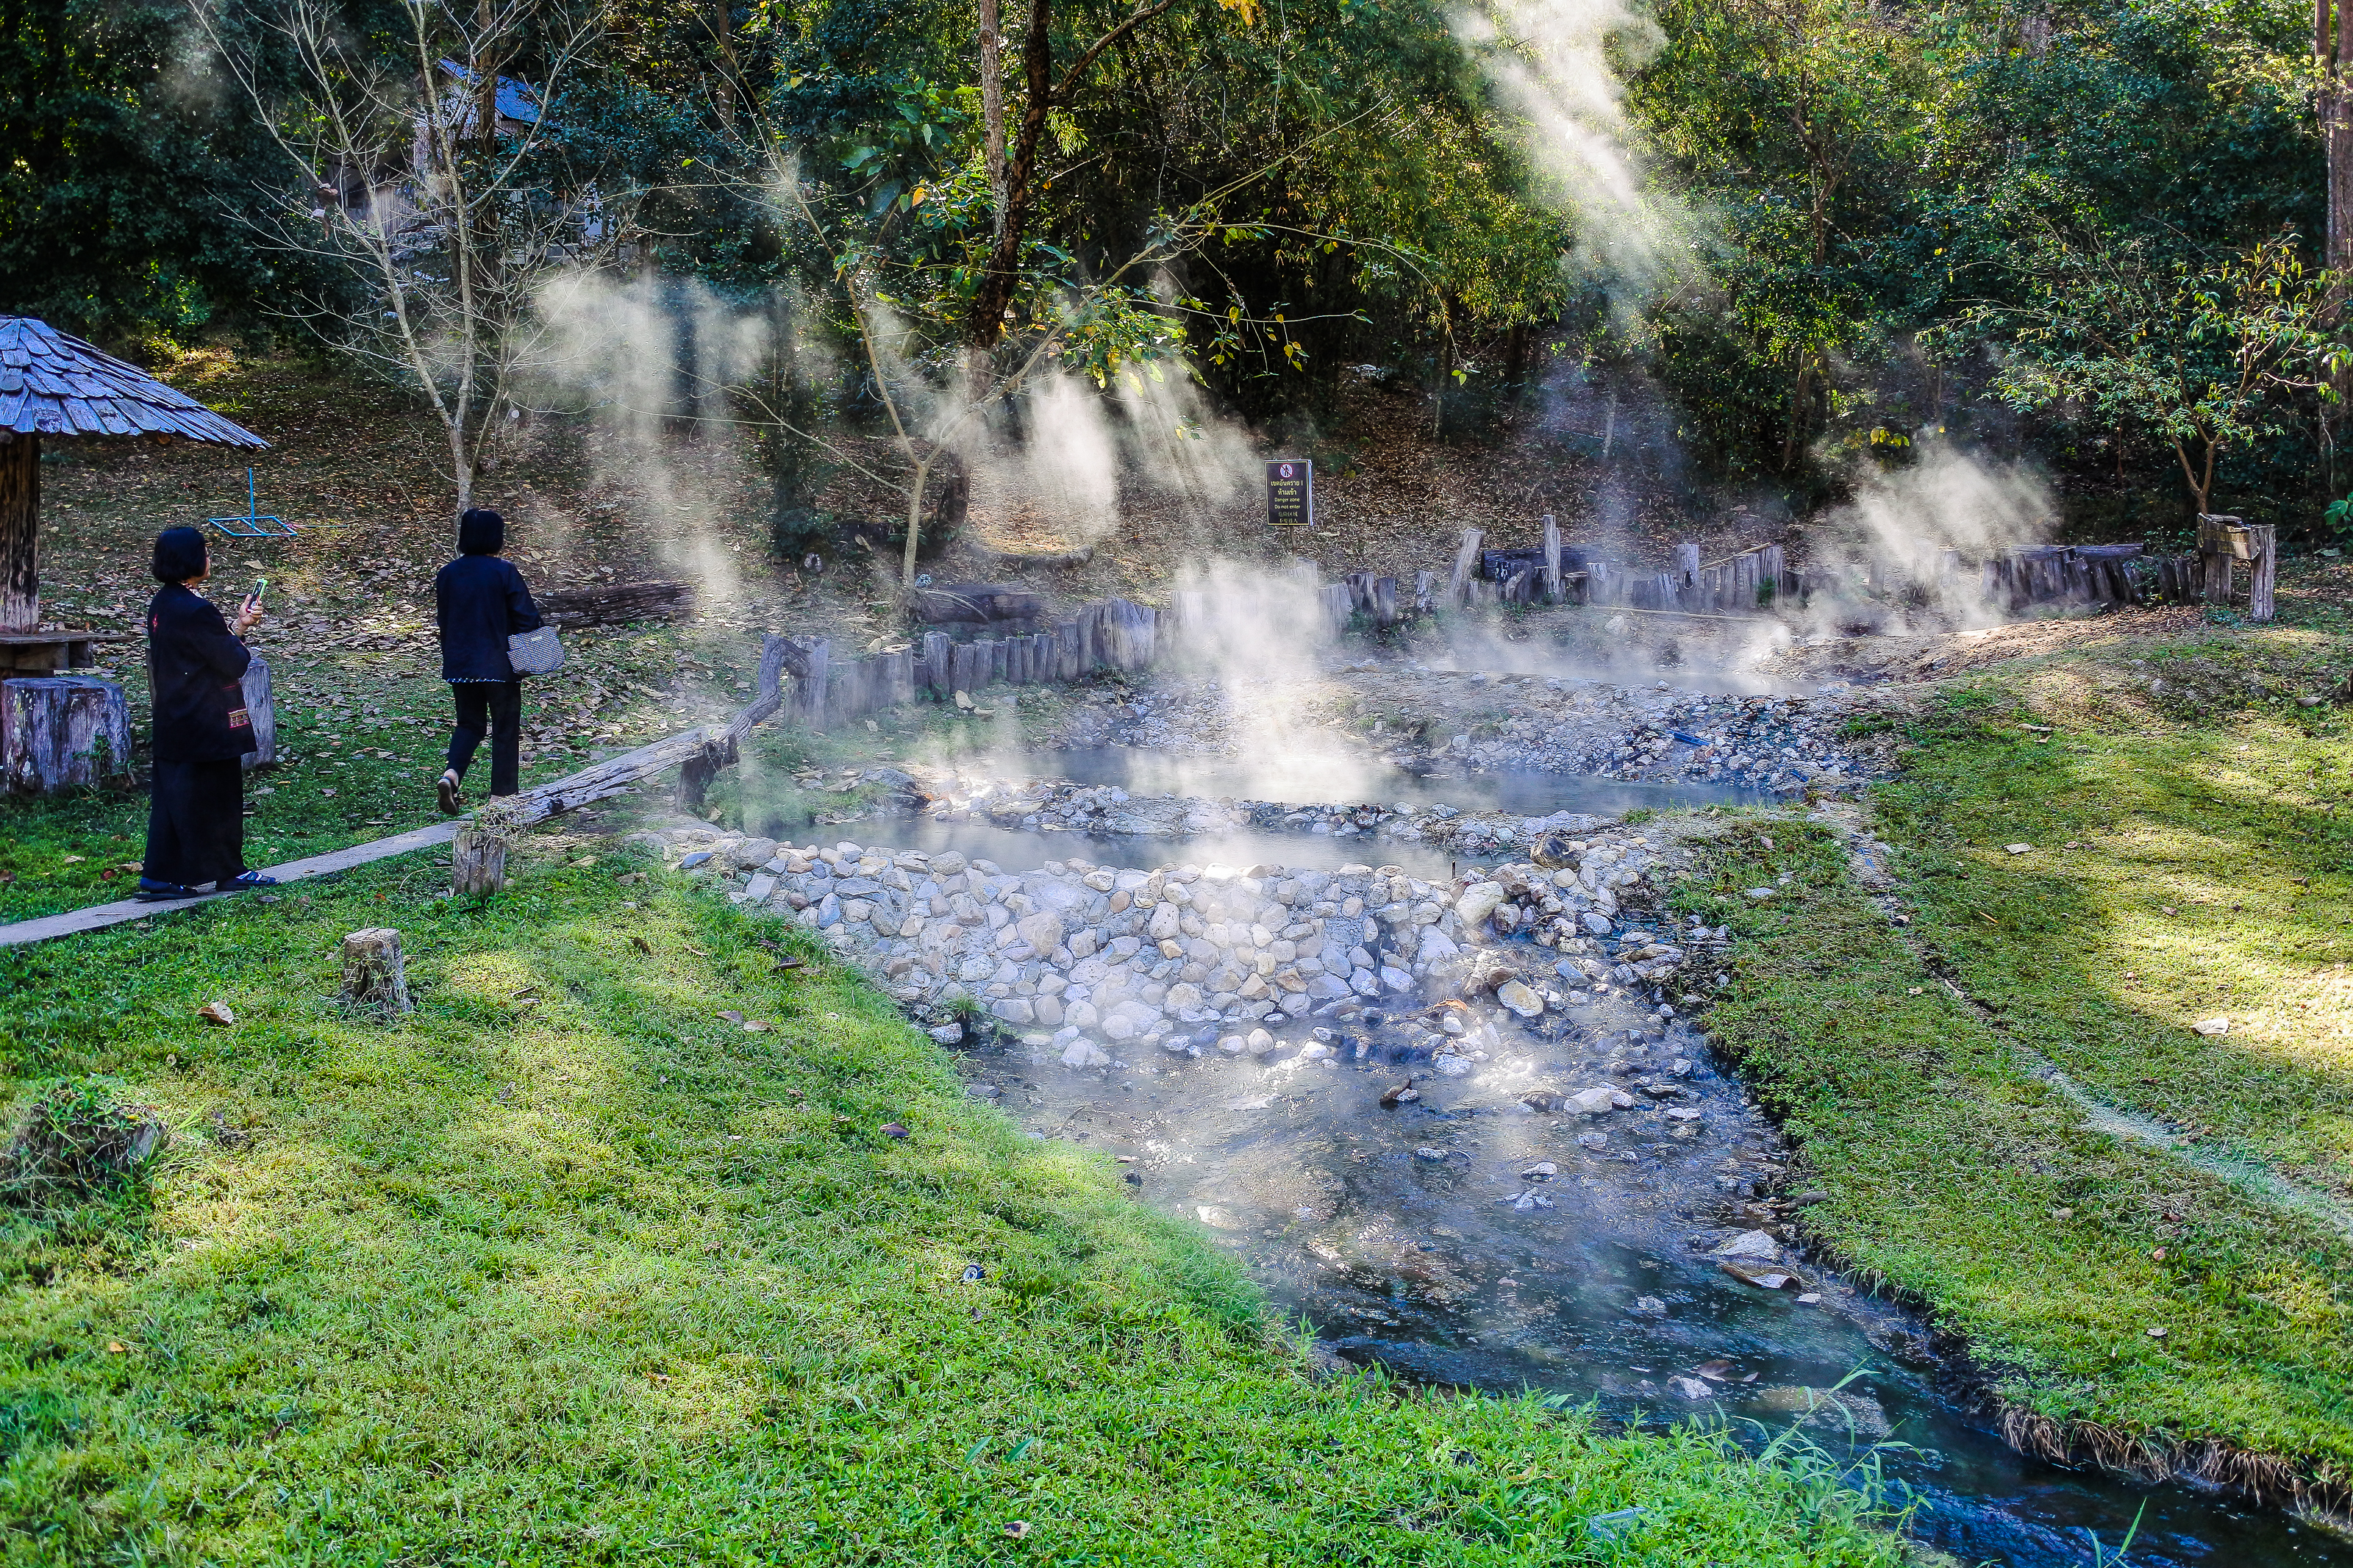
brimstone, fountain, scenic, spring, beautiful, mountain, son, white, thailand, geothermal, pai, sulfur, attractions, mineral, nobody, natural, basin, water, flowing, geyser, hong, warm, boiling, wilderness, fog, heat, dangerous, mea, tourism, geology, hot, scenery, mist, rock, national, steam, place, park, nature, sulphur, smoke, volatile, stone, explosion, outdoors, eruption, travel, wild, landscape, water resources, green, vegetation, nature reserve, natural landscape, grass, watercourse, tree, sky, rural area, plant, river, pond, lawn, reflection, wildlife, forest, water feature